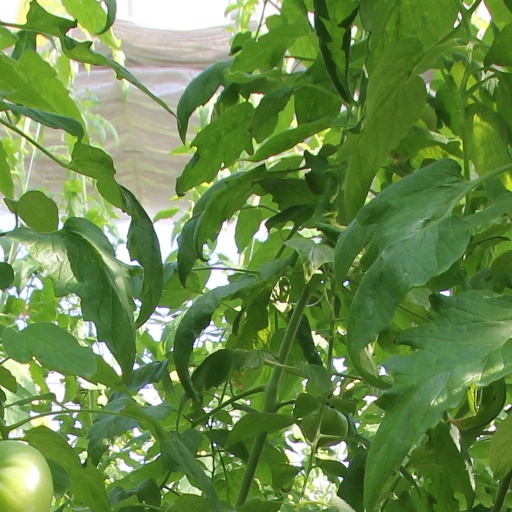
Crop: tomato